Cuilapan de Guerrero

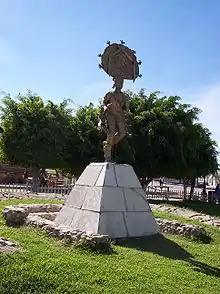
Statue of Danza de la Pluma dancer

Today, the town of Cuilapan is primarily Mixtec with just over 11,000 people, filled with brightly colored public buildings and a shady central plaza. It is a very quiet town, with only isolated persons or small groups of people on the streets. It is nothing like the bustling pre-Hispanic and early colonial city it used to be, maintaining only a fraction of its former population and prestige.